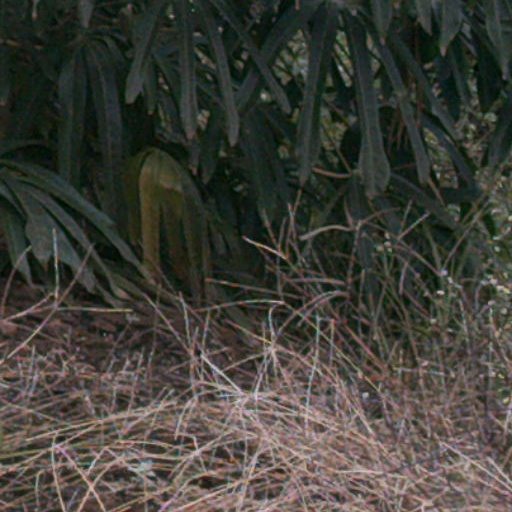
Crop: cassava